Trevor Miller

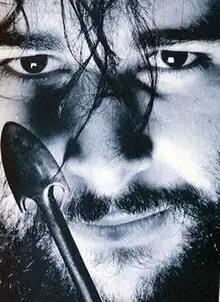
Portrait by Stephanie Rushton.

Trevor Miller is a British screenwriter, filmmaker and author who the "Record Mirror" joked "is hailed by some as the voice of a generation". The "London Evening Standard" called his debut novel "Trip City" "an "On the Road" for the post warehouse party generation." He has since moved to Los Angeles, where he writes film screenplays and has worked as a Director and Film/Video Editor. His re-imagined London musical Riot On Redchurch Street - The Director's Cut garnered the Best Director Award (Feature Film) at The Golden State Film Festival in 2025.